Buddhism in Cambodia

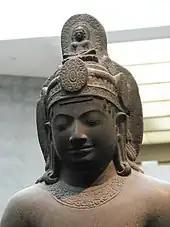
Cambodian statue of Avalokiteśvara Bodhisattva. Sandstone, 7th century CE.

Unconfirmed Singhalese sources state that Buddhism was introduced to Suvannaphum, or the 'Golden Peninsula', as mainland Southeast Asia was once referred to, in the 3rd century B.C. under the reign of King Ashoka, the great Buddhist ruler. According to these sources, two monks, Sona and Uttara, were sent to propagate the doctrine of the Master in this region following the great council of 274 B.C. held in Asoka's capital Pataliputta, India. Various Buddhist sects competed with Brahmanism and indigenous animistic religions over approximately the next millennium; during this period, Indian culture was highly influential.